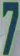
Number: 7